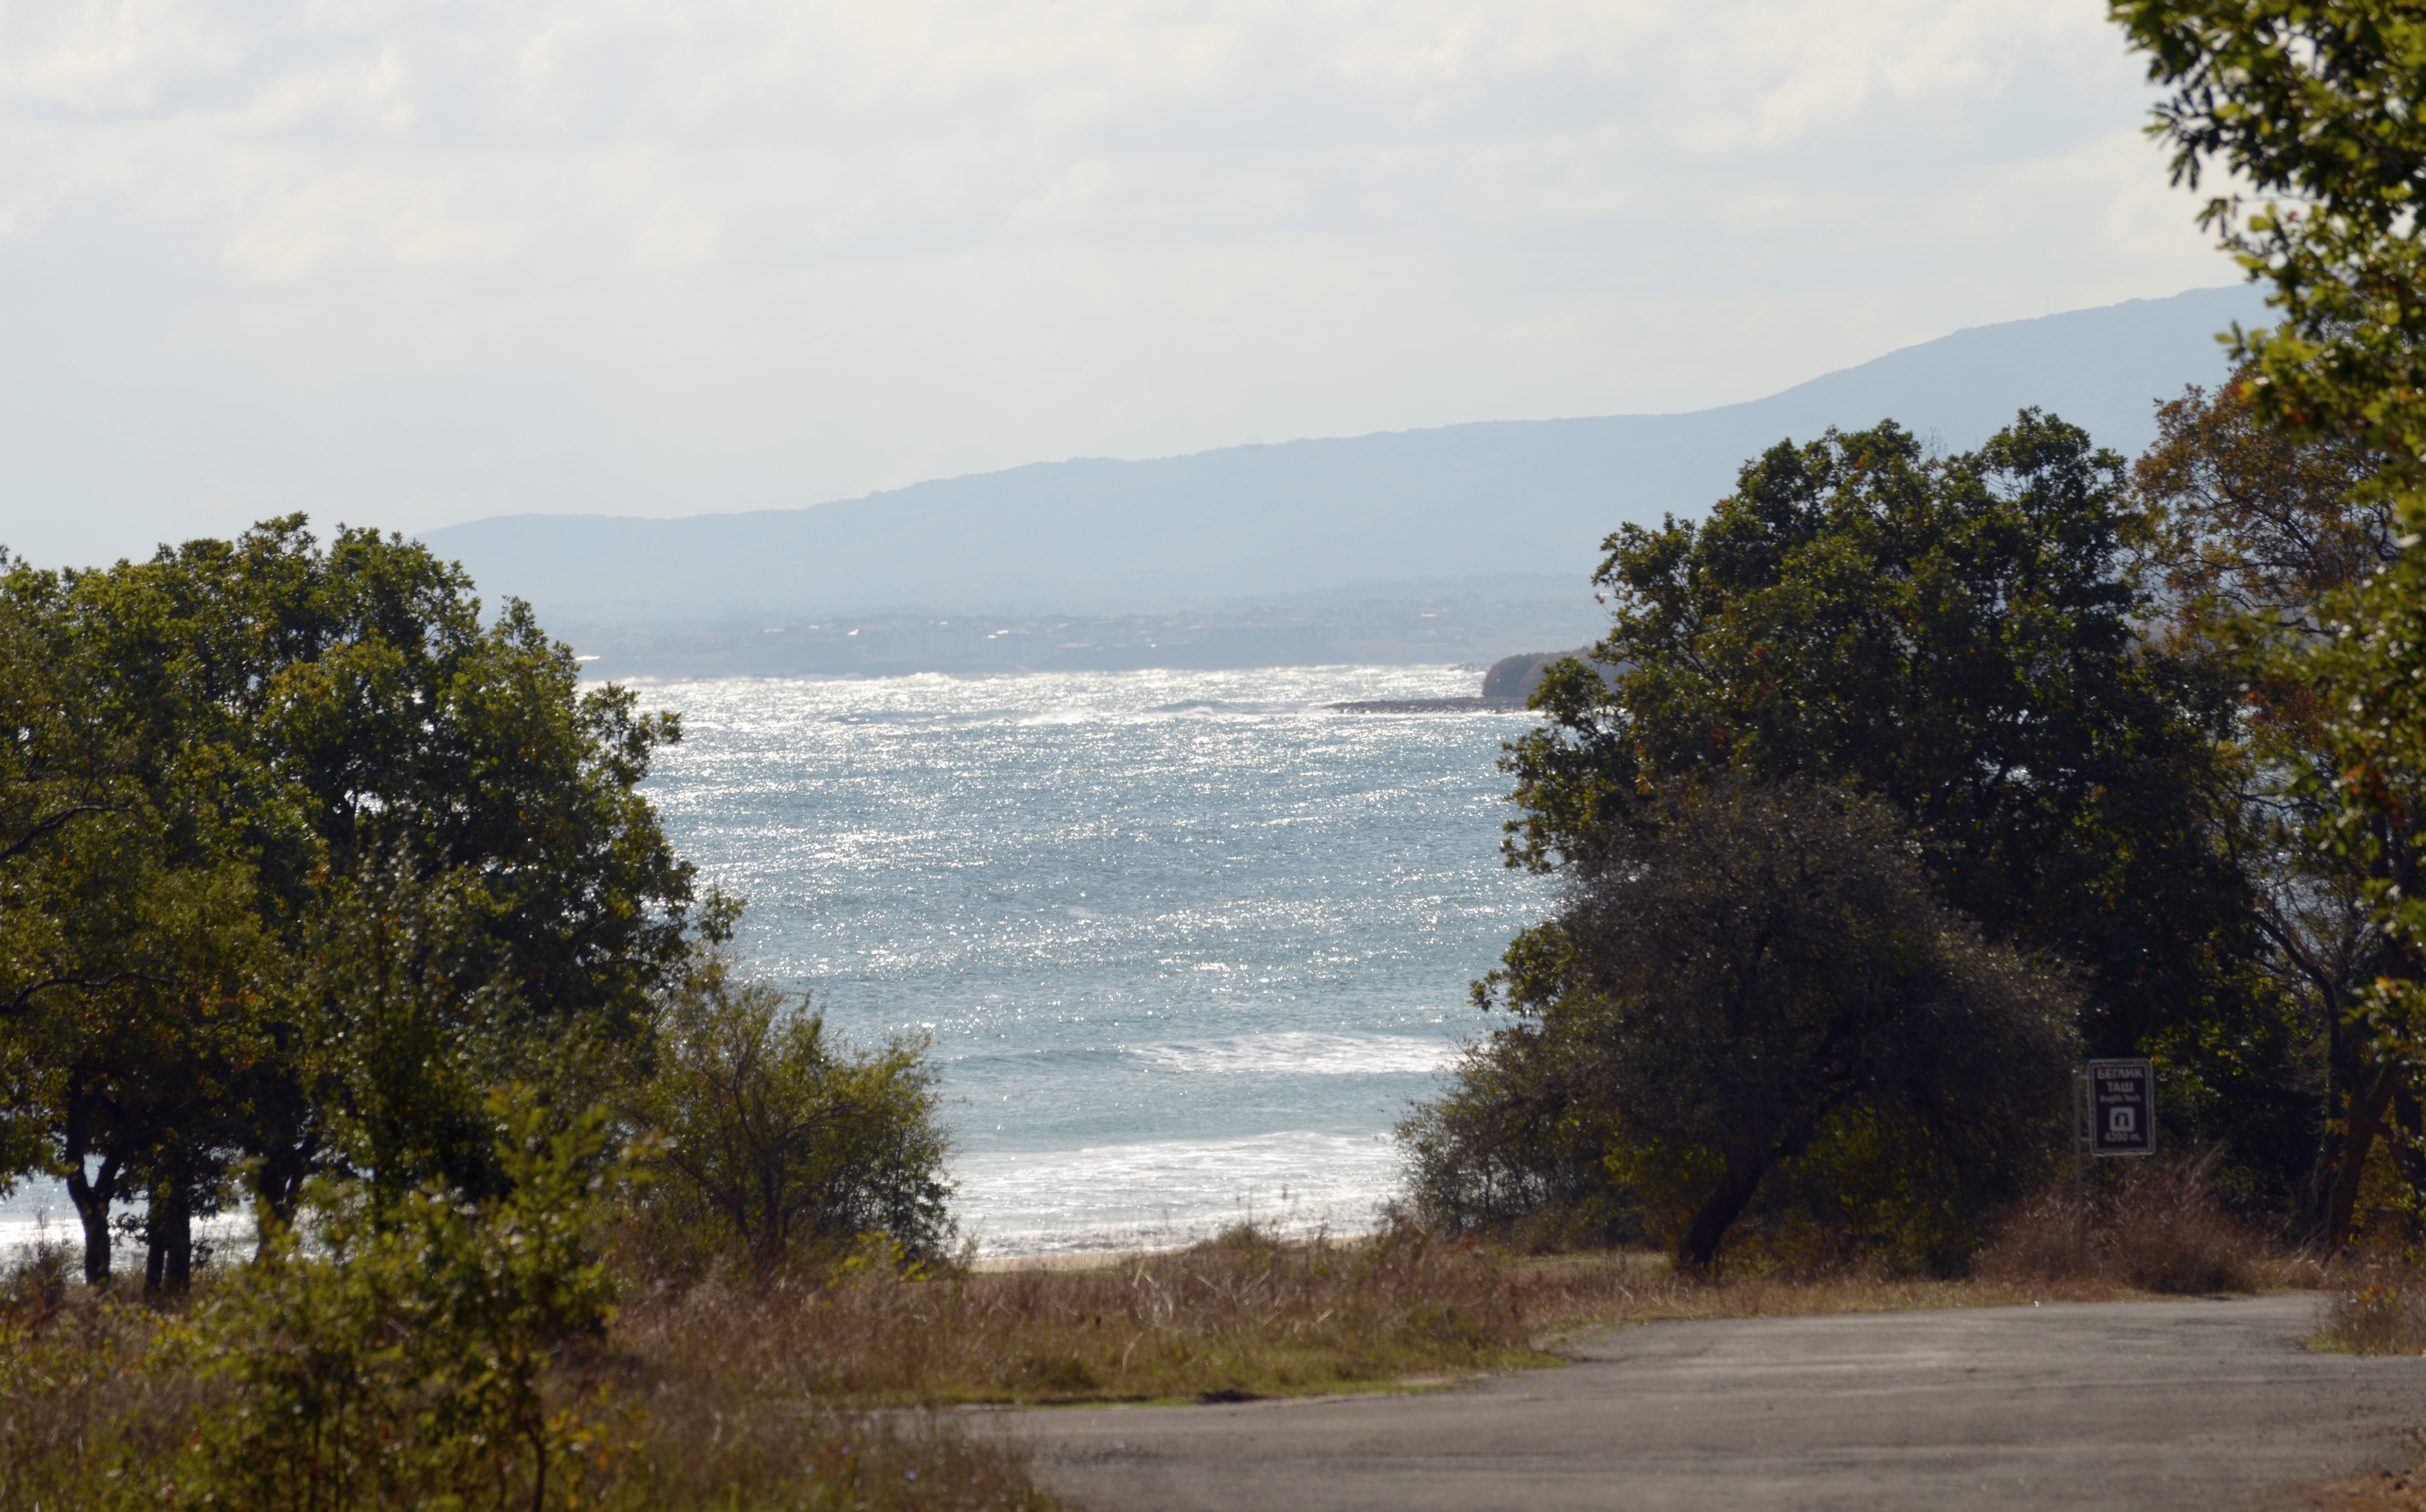
landscape, sea, coast, tree, water, nature, hill, shore, lake, river, europe, bay, reservoir, nikon, body of water, cool image, nikkor, loch, d800, 70300mm, nikond800, 70300mmf4556gvr, bulgaria